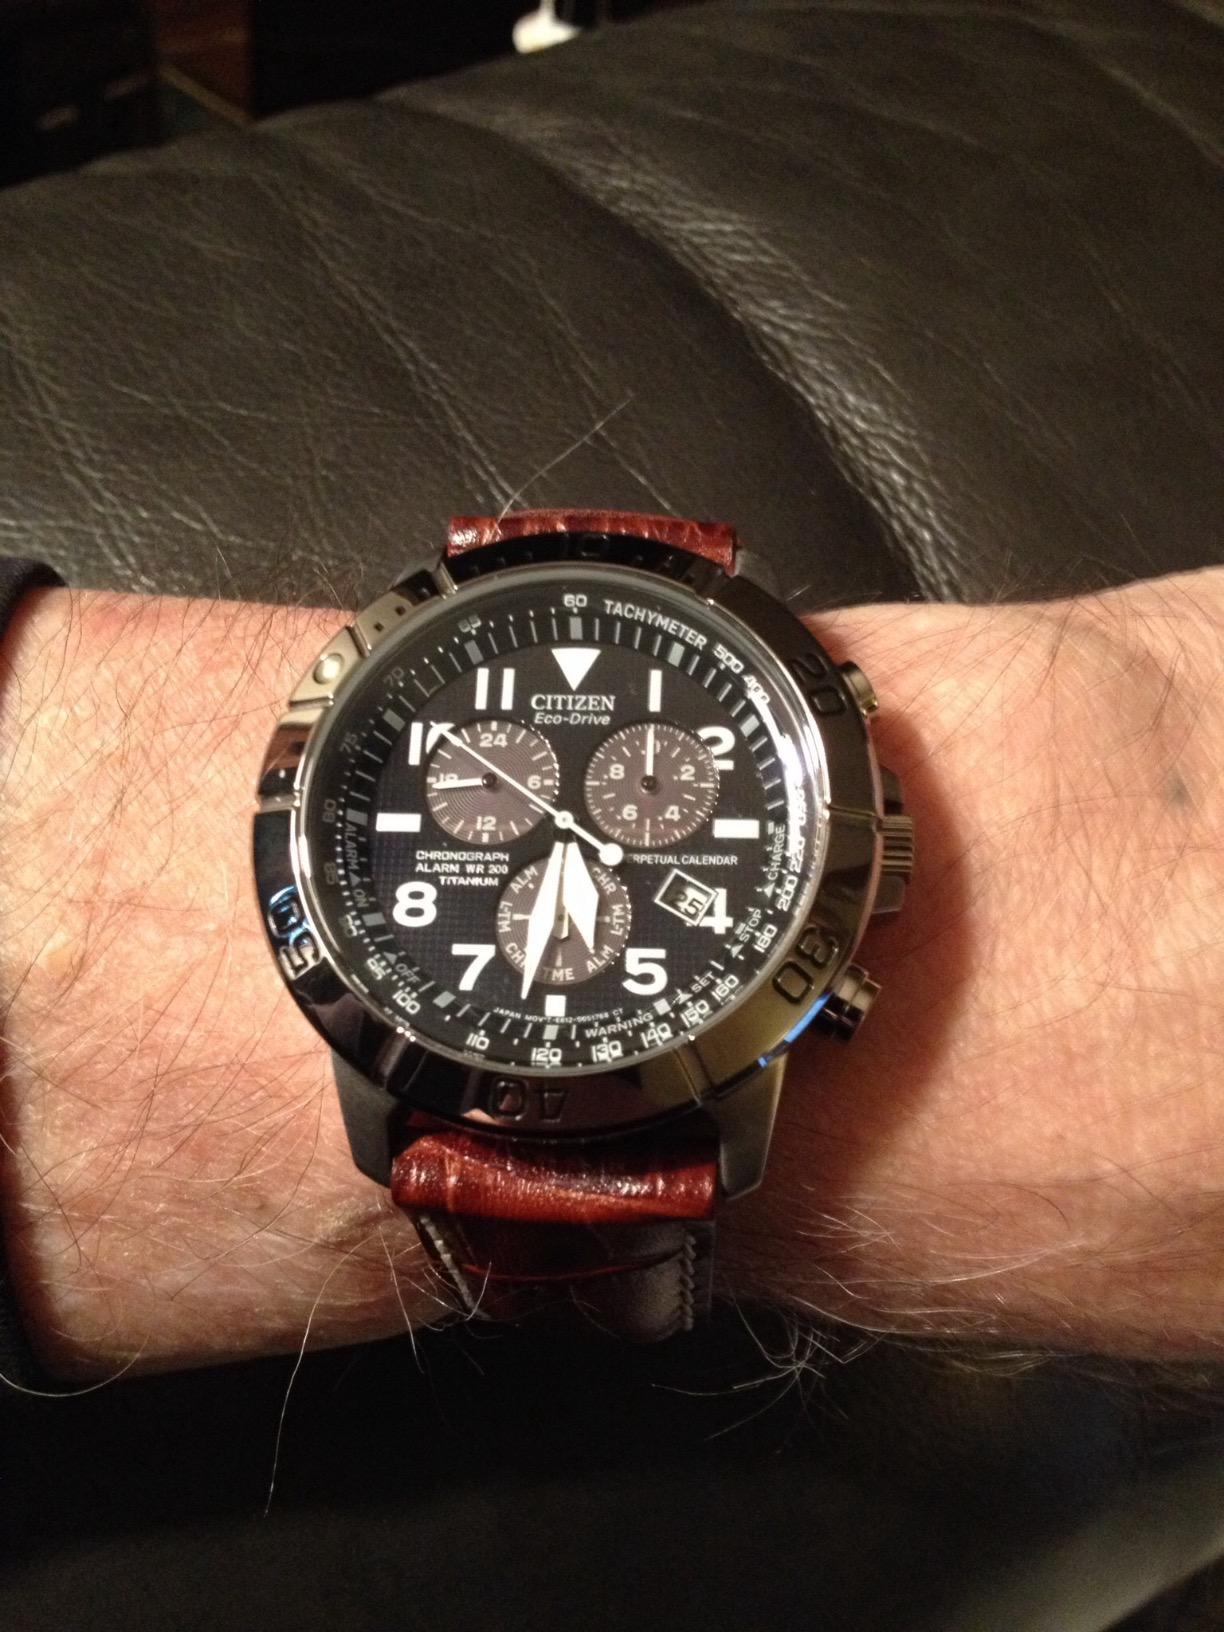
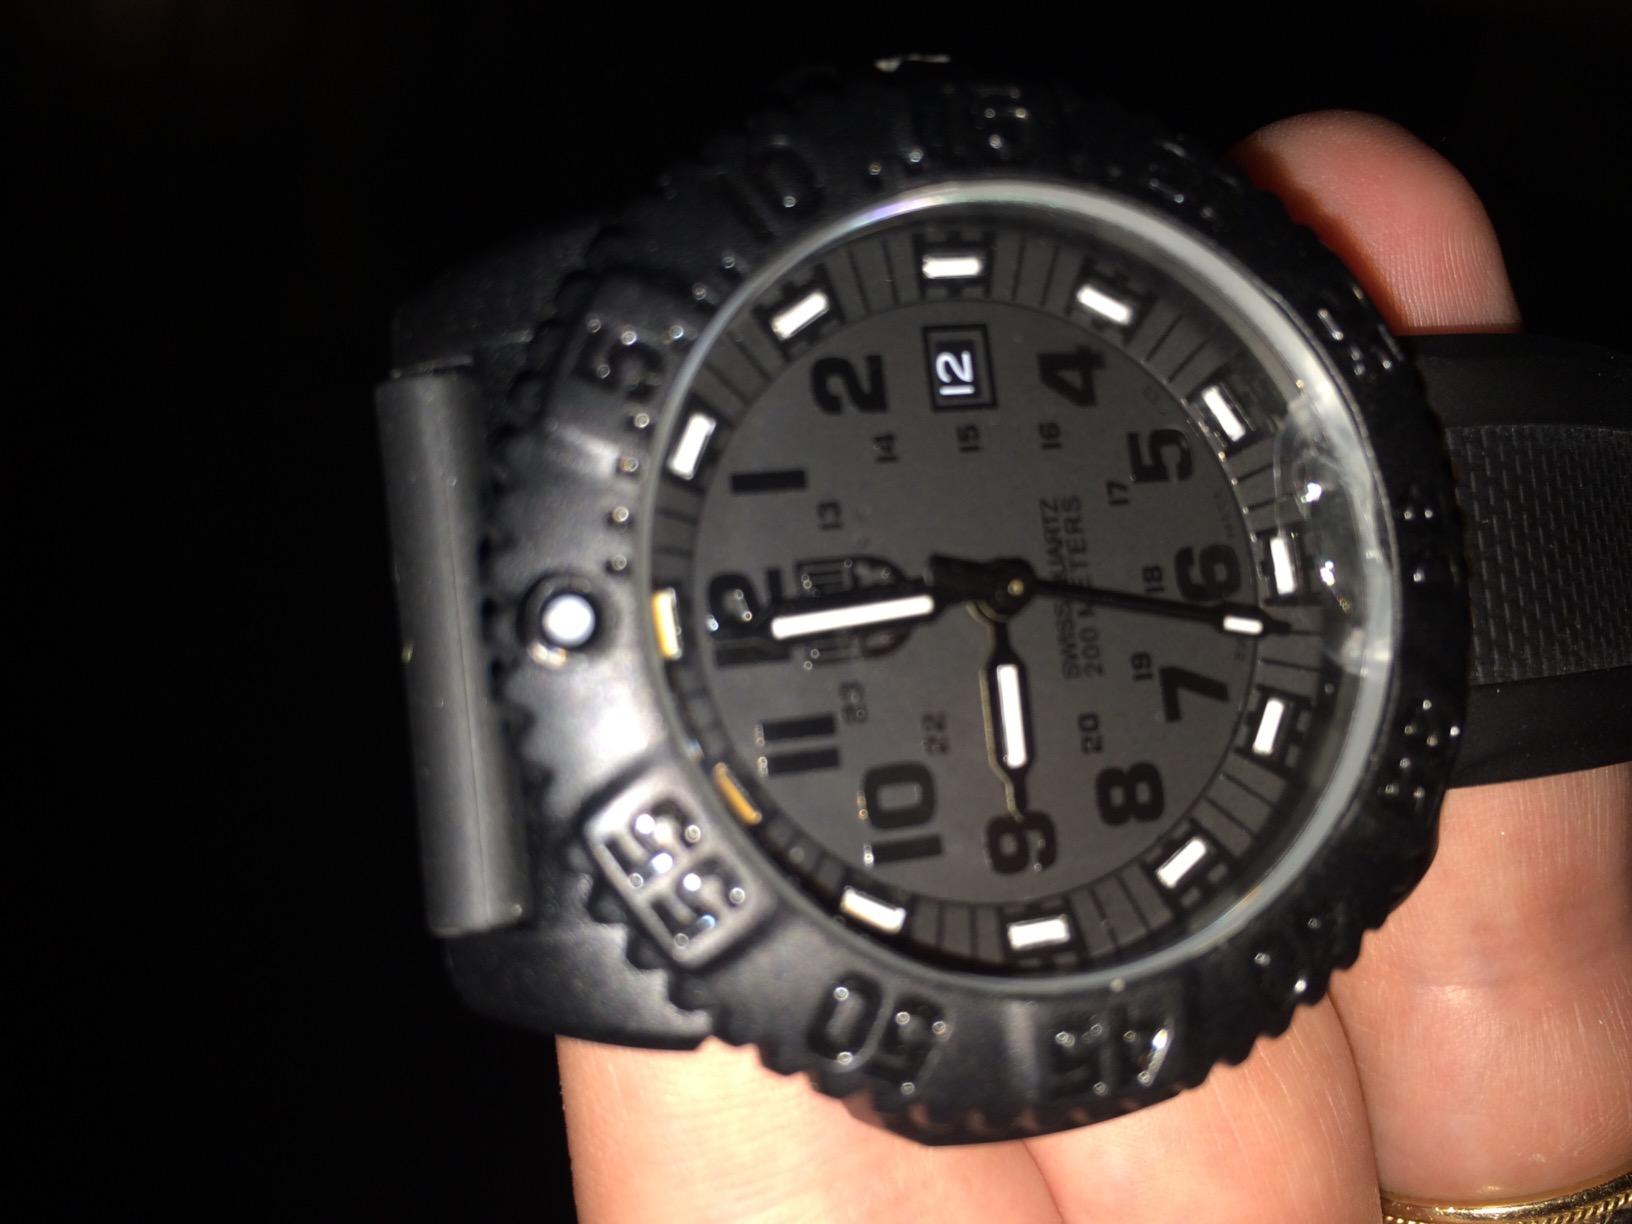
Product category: accessories_watch
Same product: no